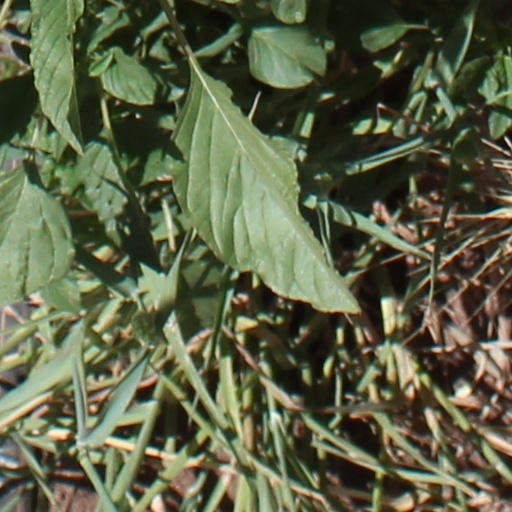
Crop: wheat